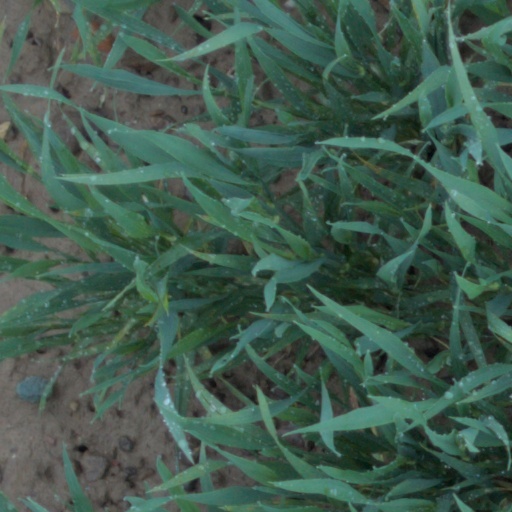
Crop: wheat